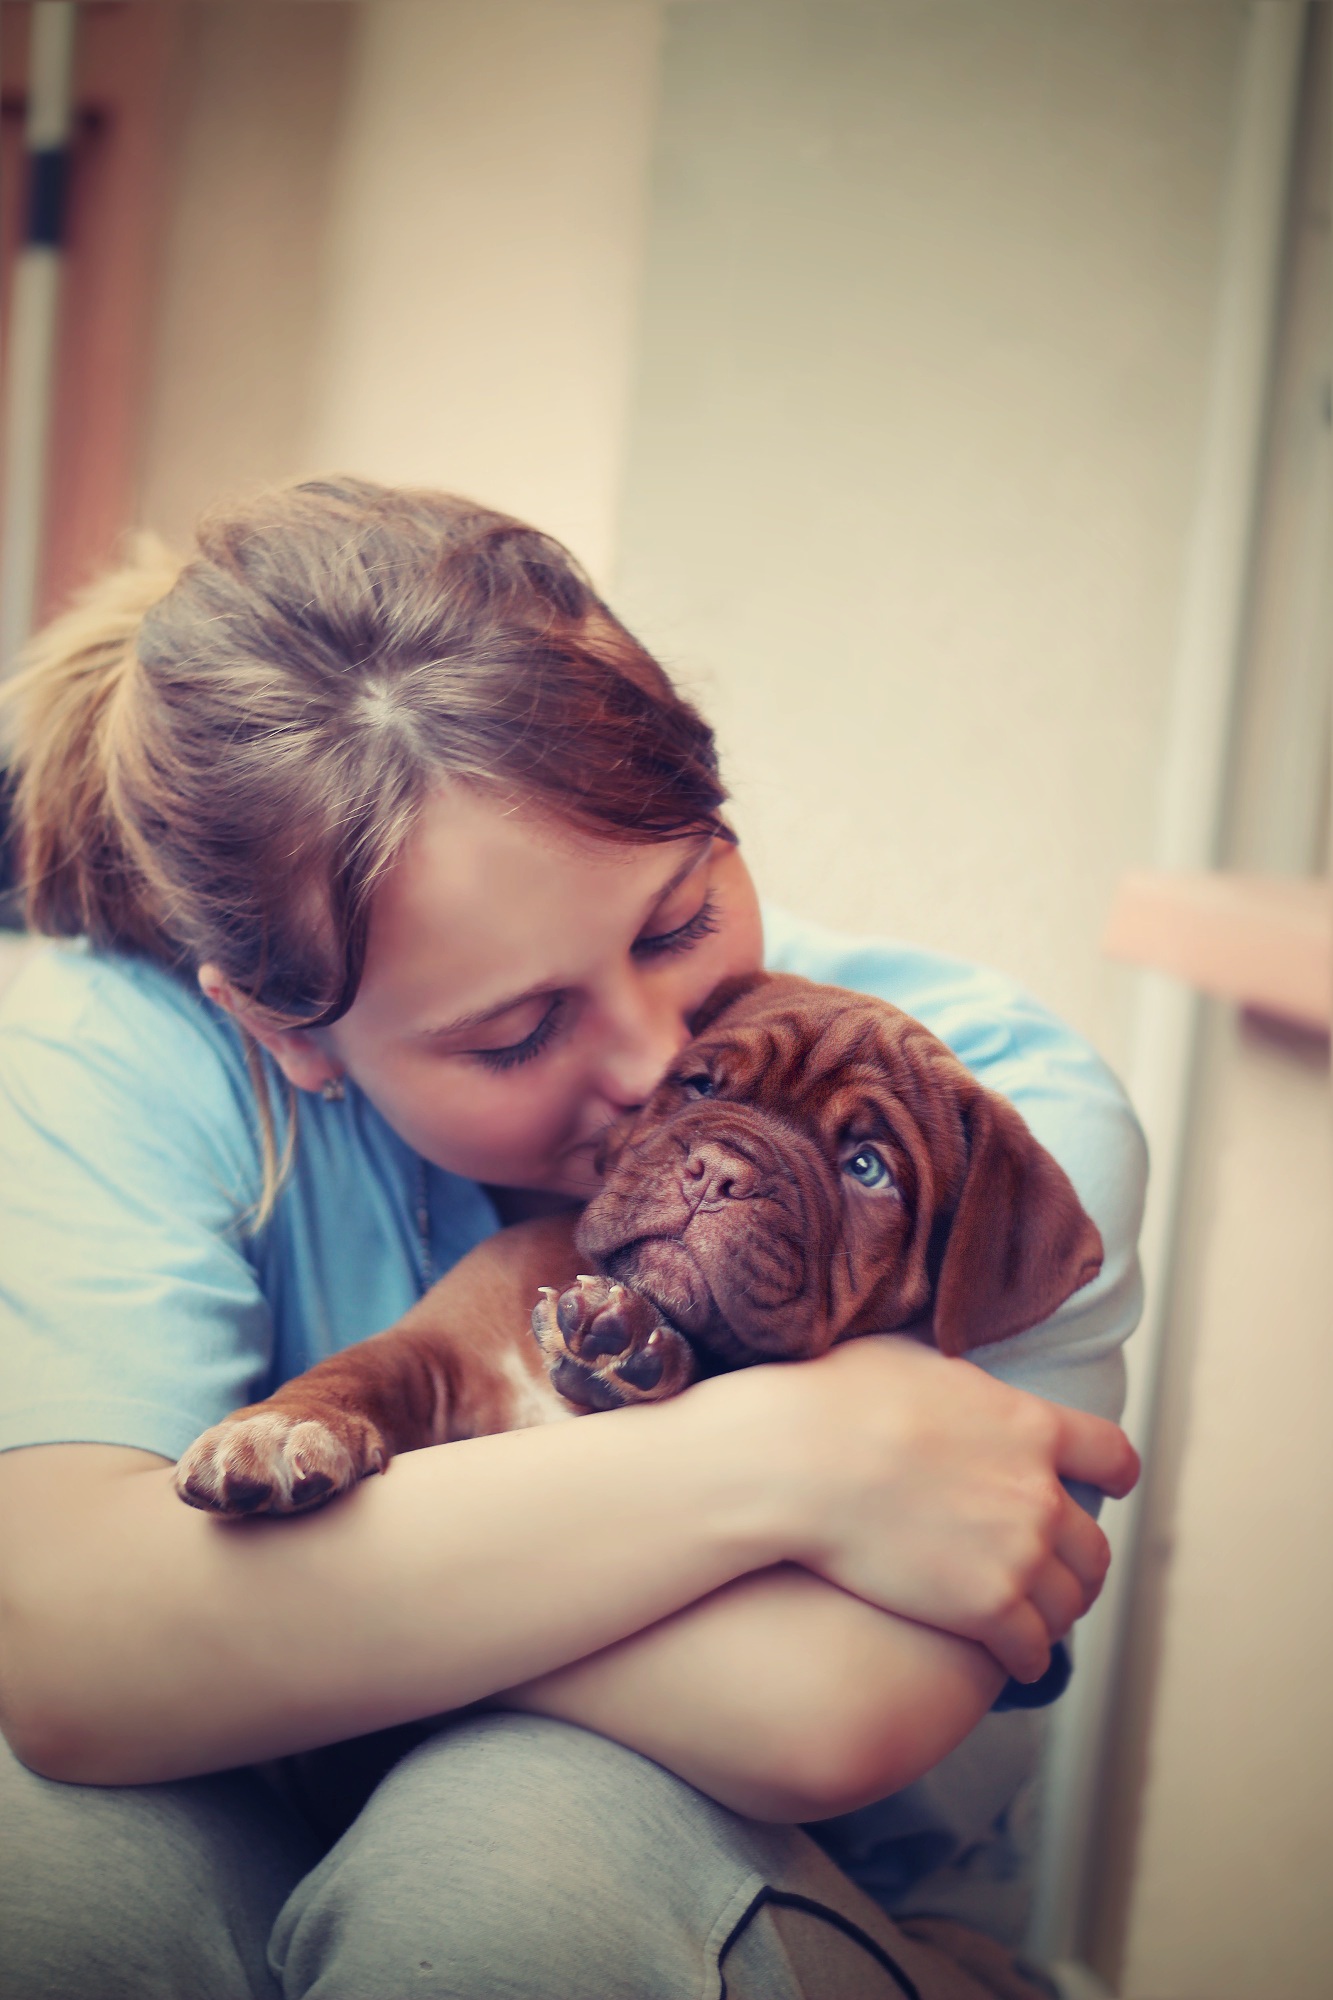
person, girl, woman, puppy, dog, animal, love, portrait, romance, child, blue, pets, ceremony, infant, eye, photograph, skin, emotion, interaction, dogue de bordeaux, french mastiff